Dessert

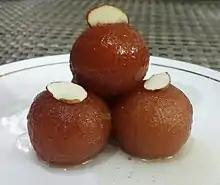
Gulab jamun topped with almond slivers is one of the most popular sweets from the Indian subcontinent.

Many cuisines include a dessert made of deep-fried starch-based batter or dough. In many countries, a doughnut is a flour-based batter that has been deep-fried. It is sometimes filled with custard or jelly. Fritters are fruit pieces in a thick batter that have been deep fried. Gulab jamun is an Indian dessert made of milk solids kneaded into a dough, deep-fried, and soaked in honey. Churros are a deep-fried and sugared dough that is eaten as dessert or a snack in many countries.